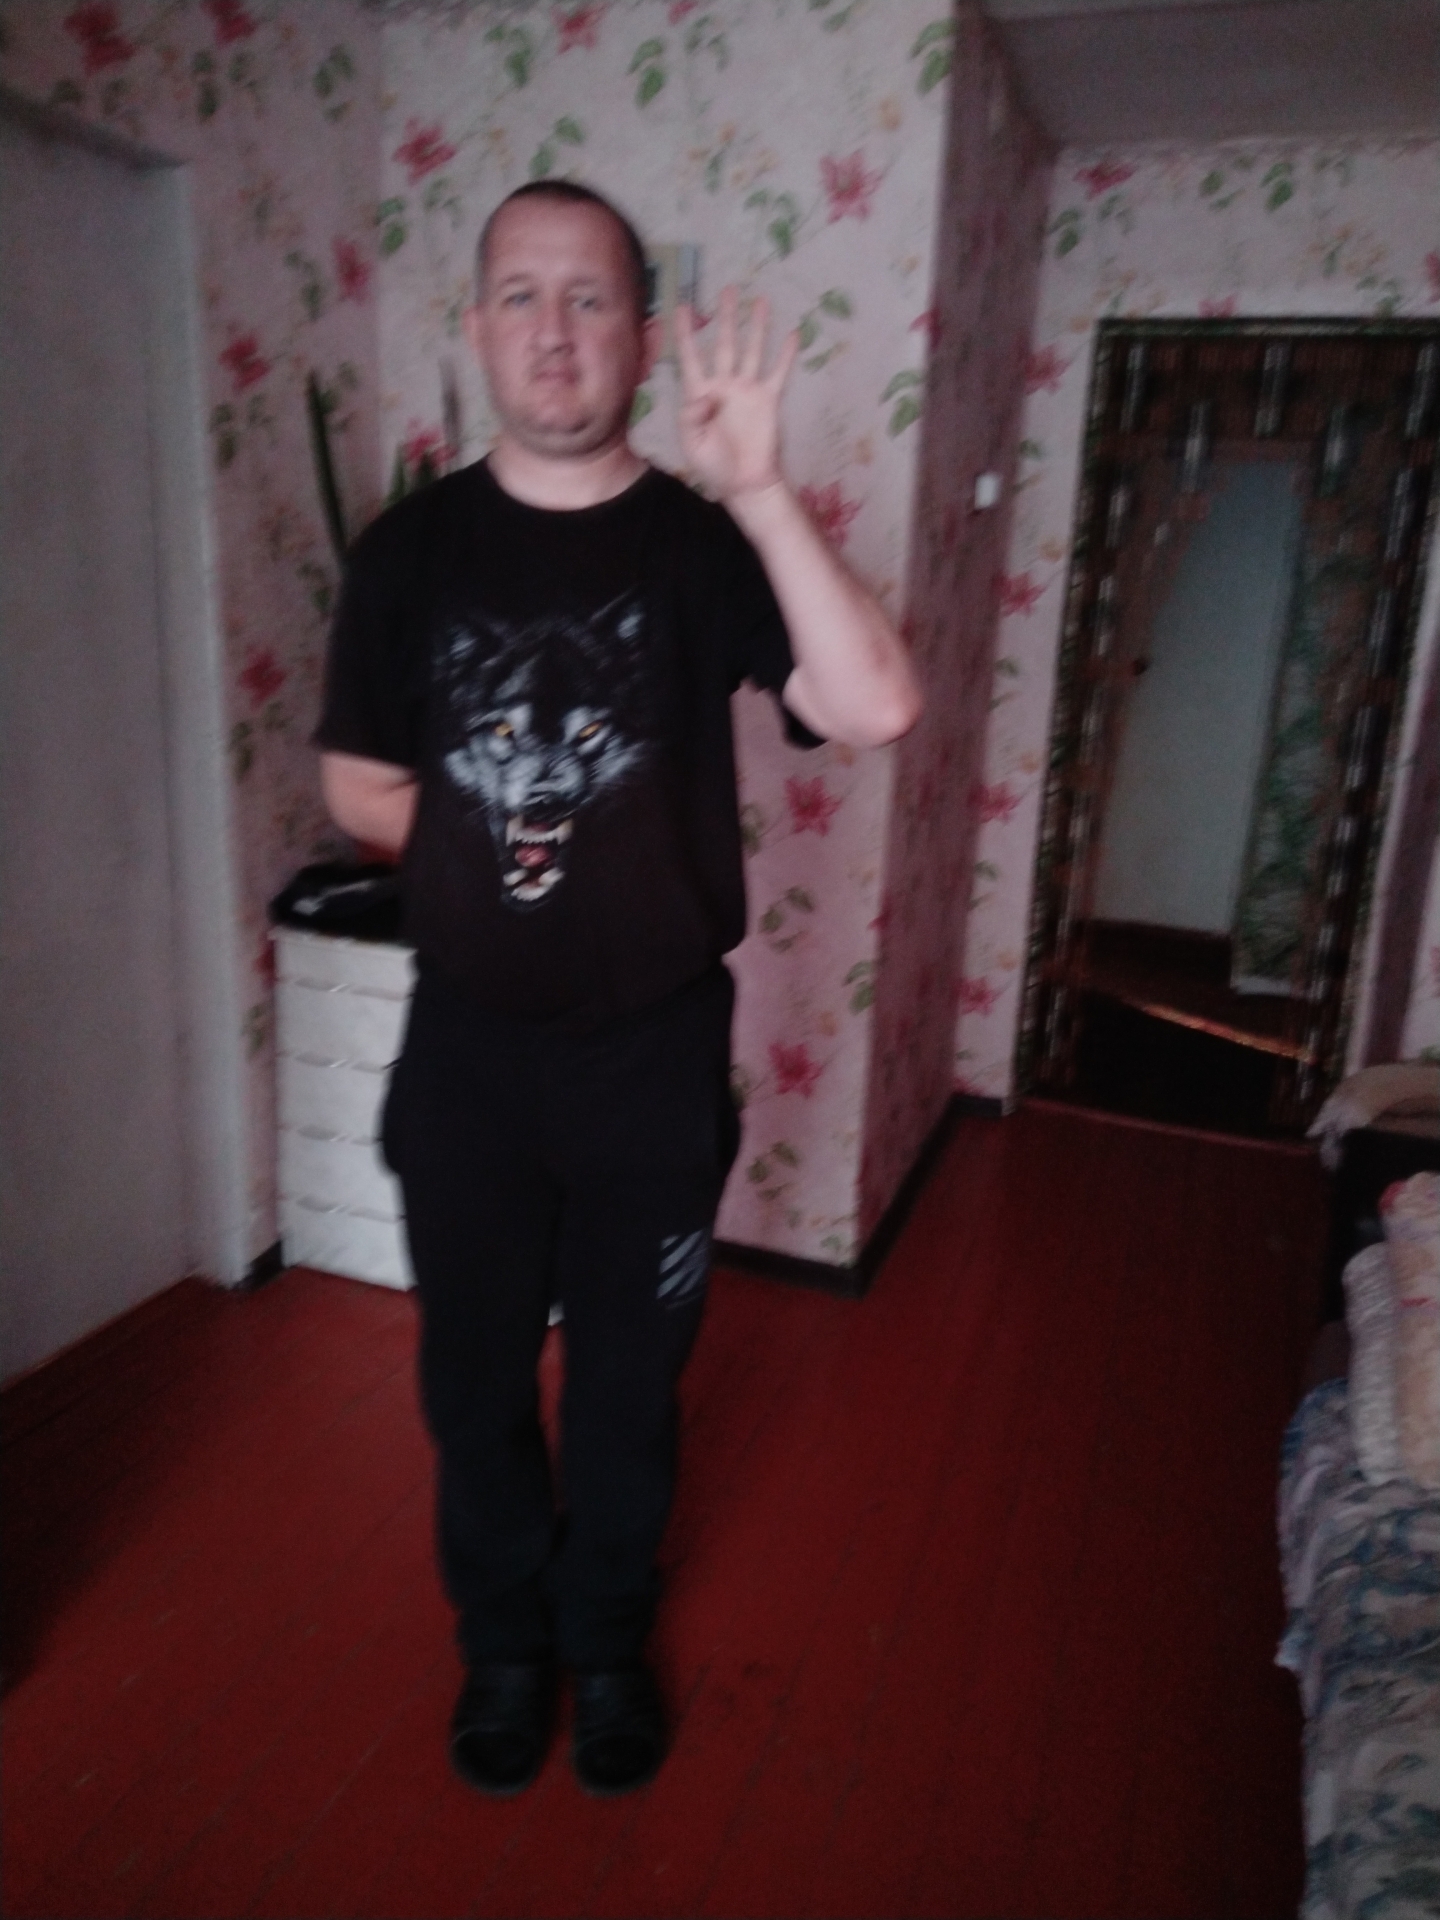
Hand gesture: four